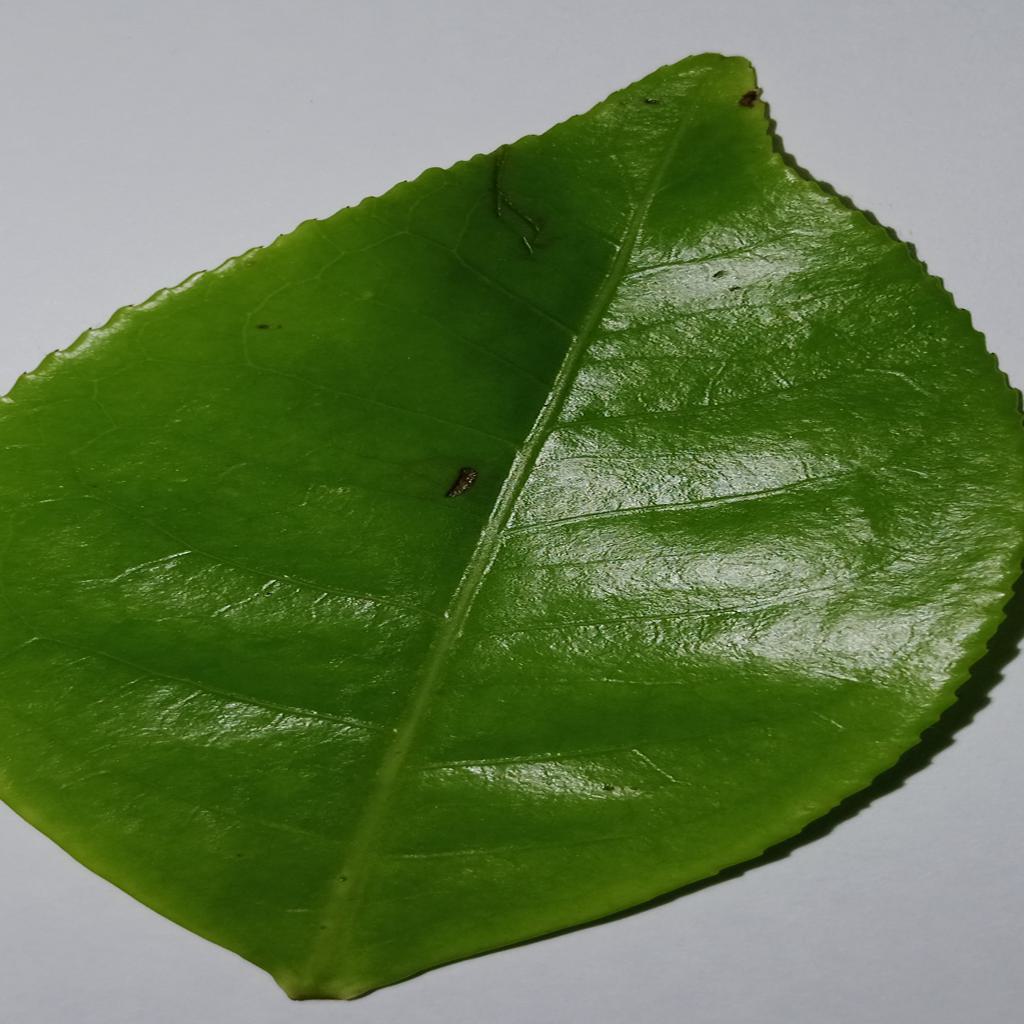
Label: Healthy